IBM Research

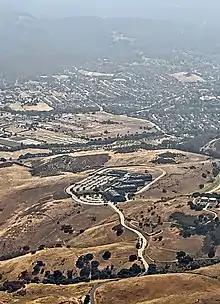
IBM Research – Almaden

IBM Research is the research and development division for IBM, an American multinational information technology company. IBM Research is headquartered at the Thomas J. Watson Research Center in Yorktown Heights, New York, near IBM headquarters in Armonk, New York. It is the largest industrial research organization in the world with operations in over 170 countries and twelve labs on six continents.